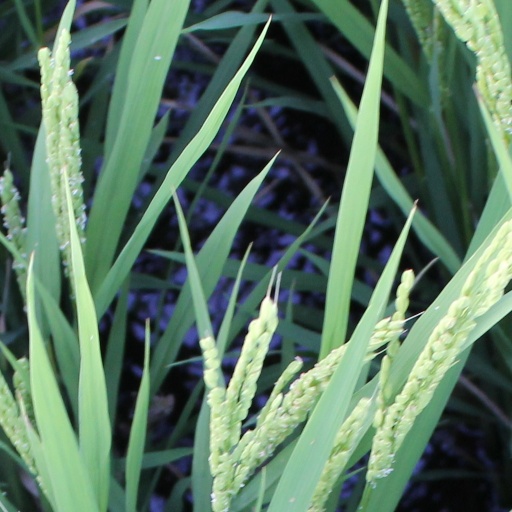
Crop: rice